Villa Allende

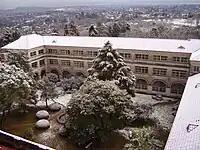
Villa Allende

Villa Allende is a city in Córdoba Province, Argentina, in the department of Colón.